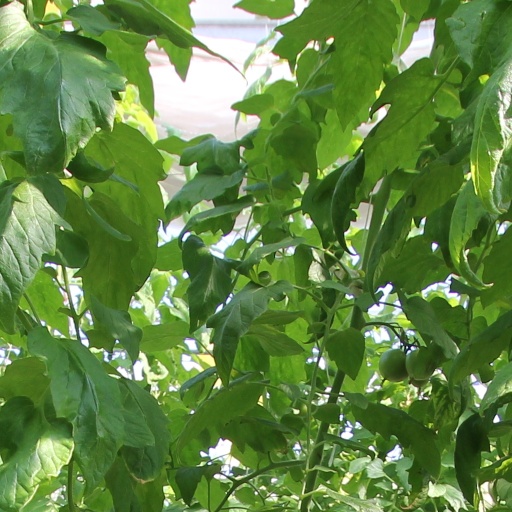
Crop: tomato